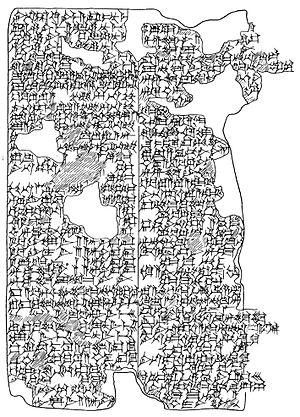
copie de la tablette du mariage de Martu et Adnigkidu CBS 14061
L’amorrite est une langue sémitique, parlée par le peuple amorrite ayant vécu en Syrie, en haute et basse Mésopotamie entre la fin du IIIᵉ millénaire et le début du IIᵉ millénaire av. J.-C. Cette langue est encore fortement marquée d’archaïsmes comme le montre son système phonologique ainsi qu’un certain nombre d’isoglosses avec l’akkadien. Seules la fréquence de certains parallélismes et la proximité de son lexique avec l’hébreu, l’araméen ou l’ougaritique font, selon toute vraisemblance, de l’amorrite une langue cananéenne. Pour G. Garbini, il s’agit d’une langue structurellement nouvelle dans laquelle il voit « a kind of modernization of a language of Eblaite type. This means, that if Amorites conquer new lands and cities, other languages may accept the same modernisation without losing much of their own identities: this is what I have called amoritization ».